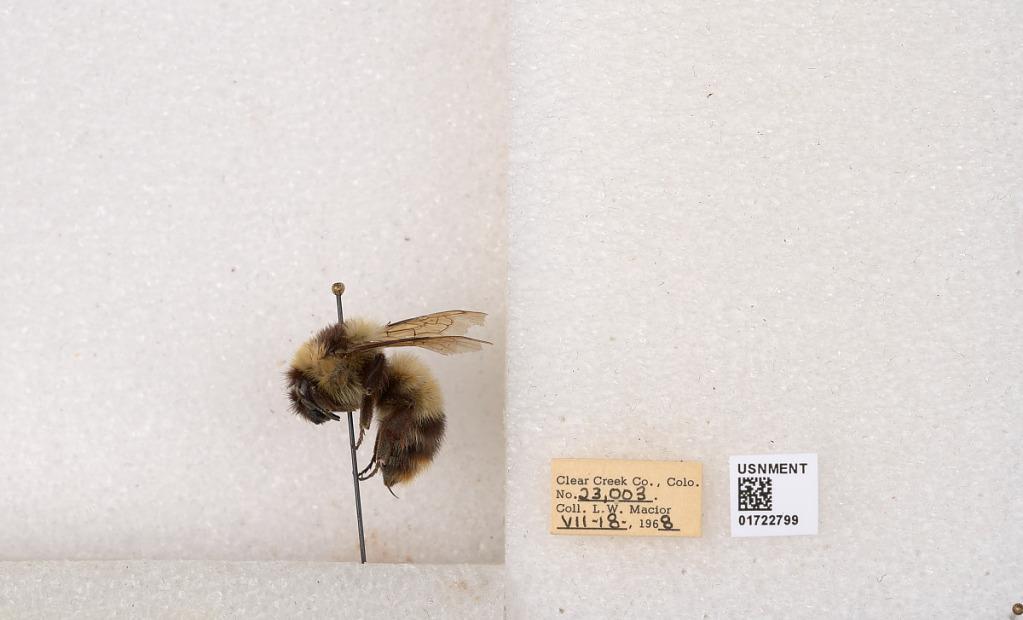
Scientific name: Bombus kirbyellus
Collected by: L. Macior
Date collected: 1968-7-18
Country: United States
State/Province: Colorado
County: Clear Creek
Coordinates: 39.6891, -105.644